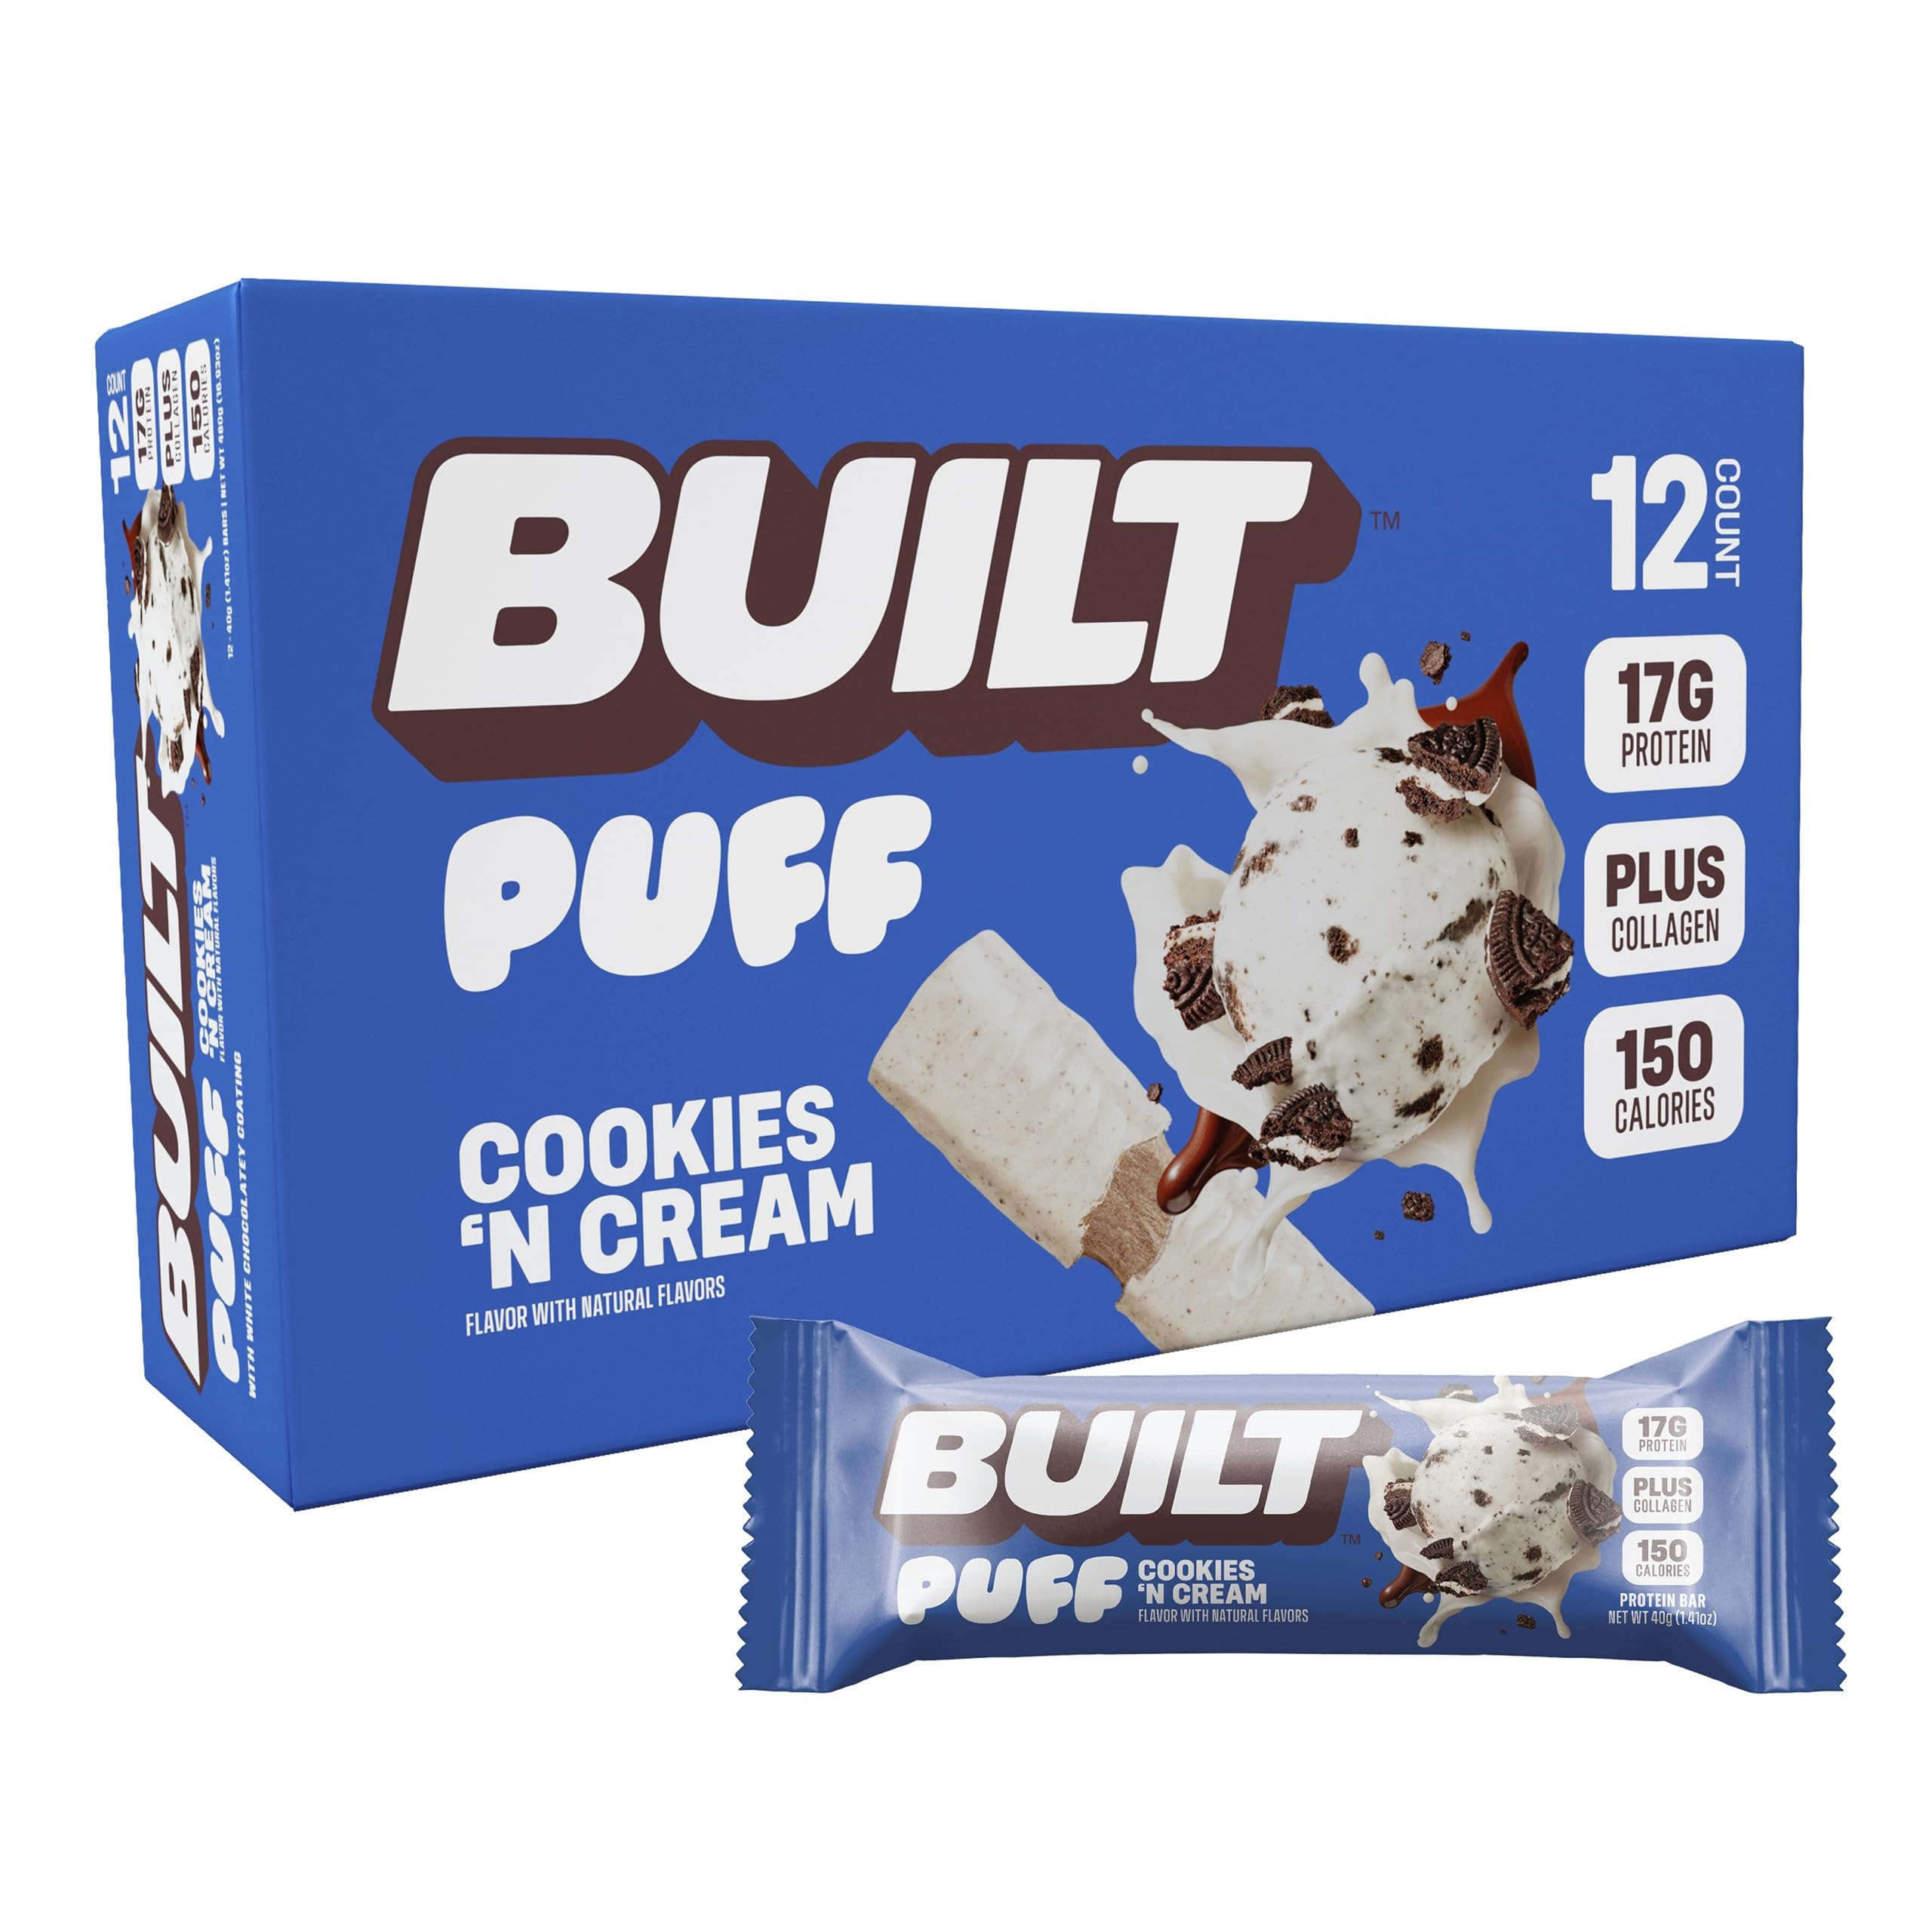
Item Name: Built Bar, Puff Protein Bars, Cookies 'N Cream Puff, 17g Protein Snacks, On-The-Go Bars, Only 140 Calories, 7g Sugar, Collagen, Not Gluten Free, 12 Count
Bullet Point 1: PROTEIN PACKED: Built Puffs bring 15g of vital protein, making it one of the best protein bars supporting your workout. Enjoy protein bars for all-day energy
Bullet Point 2: DELICIOUS FLAVOR PROFILE: Savor the flavor of these Built Puff protein bars, a delightful treat among protein snacks and great snacks for adults
Bullet Point 3: GUILT-FREE PROTEIN SNACKS: With only 140 calories & 7g Sugar, Built Bar Puffs stand out as a low calorie and low sugar snacks when compared to other snack options like candy bars. Enjoy these without sacrificing on taste or goals.
Bullet Point 4: IDEAL FOR ON-THE-GO: Easy to add these amazing sports nutrition protein bars to your busy routine. These bulk protein bars are great, better for you snacks for on-the-go lifestyles. Great choice of protein snacks for healthy adults.
Bullet Point 5: SMOOTH TASTE: Built Puff protein packed snacks are designed to have a smooth taste without a chalky aftertaste
Product Description: These Built Puff protein bars offer the ideal blend of a light, fluffy texture and rich chocolate, making them great for anyone seeking healthy protein bars. Each bar is carefully crafted with low sugar content, yet packs a punch with ample protein to help keep you energized throughout the day. Our low carb protein bars are great for adhering to your lifestyle without skimping on taste. These protein bars are not only a treat for your taste buds but also a great source of nutrition, making them a great choice for high protein snacks or meal replacement bars. Available in convenient protein bars bulk packs, they are designed to keep you stocked up. This snack bar has the vital protein and pure nutrients that will help increase your energy. Great for a meal replacement or a quick snack after bulking up from lifting barebells at the gym. Each bite delivers a satisfying taste while meeting your dietary goals. Set aside your quest for a healthier option, our bars provide a clean, nutritious alternative with proteins that help boost your energy levels.
Value: 16.92
Unit: Ounce

Price: 29.99